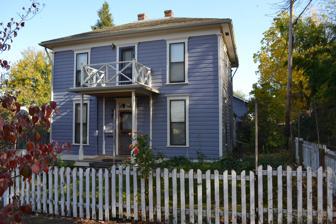
Building: Nils Ahlstrom House
Country: United States of America
Year built: 1888
For other uses, see Ahlstrom (disambiguation) . United States historic place Nils Ahlstrom House U.S. National Register of Historic Places U.S. Historic district Contributing property The Ahlstrom House in 2011 Location 248 5th Street Ashland, Oregon Coordinates 42°11′50″N 122°42′21″W / 42.19719°N 122.70590°W / 42.19719; -122.70590 Area Less than 1 acre (0.40 ha) Built 1888 Built by John Fruhan Architectural style Classical Revival Part of Ashland Railroad Addition Historic District ( ID99000533 ) NRHP reference No. 80003315 Added to NRHP February 15, 1980 The Nils Ahlstrom House is a nineteenth century Classical Revival house located in Ashland, Oregon . Built in 1888 by Nils Ahlstrom, a railroad worker who had emigrated from Sweden , the home was listed on the National Register of Historic Places in 1980. History The Nils Ahlstrom House was built for Nils Ahlstrom, then a conductor with the Southern Pacific Railroad . Ahlstrom, who was born in Sweden in 1829, relocated to Ashland, Oregon with his wife, Lavinia, also Swedish. The house was built near the Ashland Depot shortly after the railroad that connected Ashland to Portland, Oregon, and northern California was completed in December 1887. The land on which the house was built was bought from George H. Andrews early in 1888. The two-story structure was built by John Fruhan and completed about October of that year. The construction of the structure was reported to have cost $800. The structure housed Ahlstrom's family, though five of his children died during a diphtheria outbreak. Ahlstrom died in May 1902 and his wife in 1920. Ownership then passed to one of their children. Currently the house remains privately owned. Structure The classical revival structure was raised by John Fruhan, then a local workman. The building is T-shaped, incorporating a rectangular main structure and an additional wing towards the back. The two-story structure rests on a stone foundation and has a hipped roof . There are four double-hung sash windows towards the front. Decorative moldings line the tops of the windows and the door frames. On the inside the main rectangular structure hosts four rooms downstairs with a kitchen and pantry located on the lower level in the wing section. Upstairs are five bedrooms, one of which is located, along with a bath and the staircase that leads from below, in the wing. The house also boasts two chimneys. The house, which was entered on the National Register of Historic Places, also forms part of the Ashland Railroad Addition Historic District. The Ahlstrom house represents the type of structures common among railroad workers during the era just after the completion of the railroad. It was one of the first such structures to be built in Ashland during that period. References